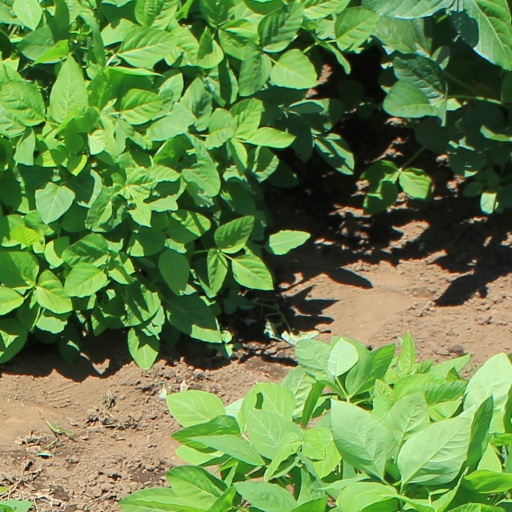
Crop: soybean